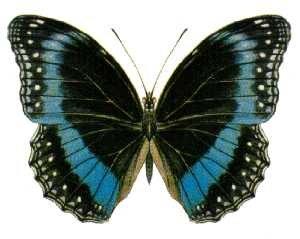
Hypolimnas alimena est un insecte lépidoptère de la famille des Nymphalidae, de la sous-famille des Nymphalinae et du genre Hypolimnas.